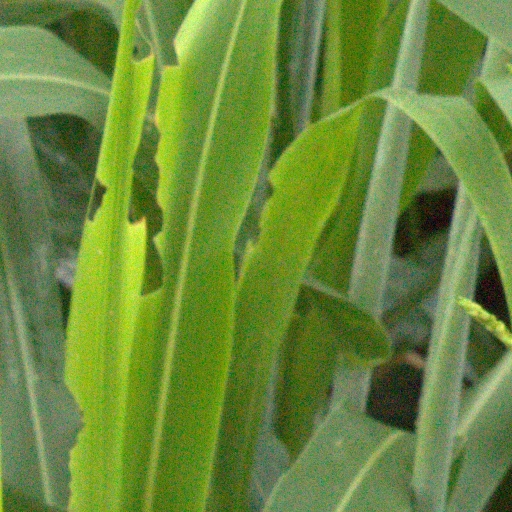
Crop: sorghum